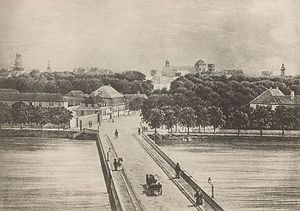
Søtorvet / Historie
Det senere Søtorv omkring 1870.
Søtorvet er en plads og en bebyggelse ved Søerne i København. Den ligger, hvor Frederiksborggade slutter og Dronning Louises Bro begynder. Den karakteristiske stukprydede bebyggelse er opført 1873-76 af Ferdinand Vilhelm Jensen og Vilhelm Petersen under Ferdinand Meldahls overopsyn og er i dag fredet. Bebyggelsen med herskabelige lejligheder er inspireret af parisiske forbilleder. Johanne Luise Heiberg flyttede i 1875 fra Rosenvænget ind i en af lejlighederne, hvor hun boede til sin død.